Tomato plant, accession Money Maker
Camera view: tilt-top (135 deg); turntable rotation: 330 degrees
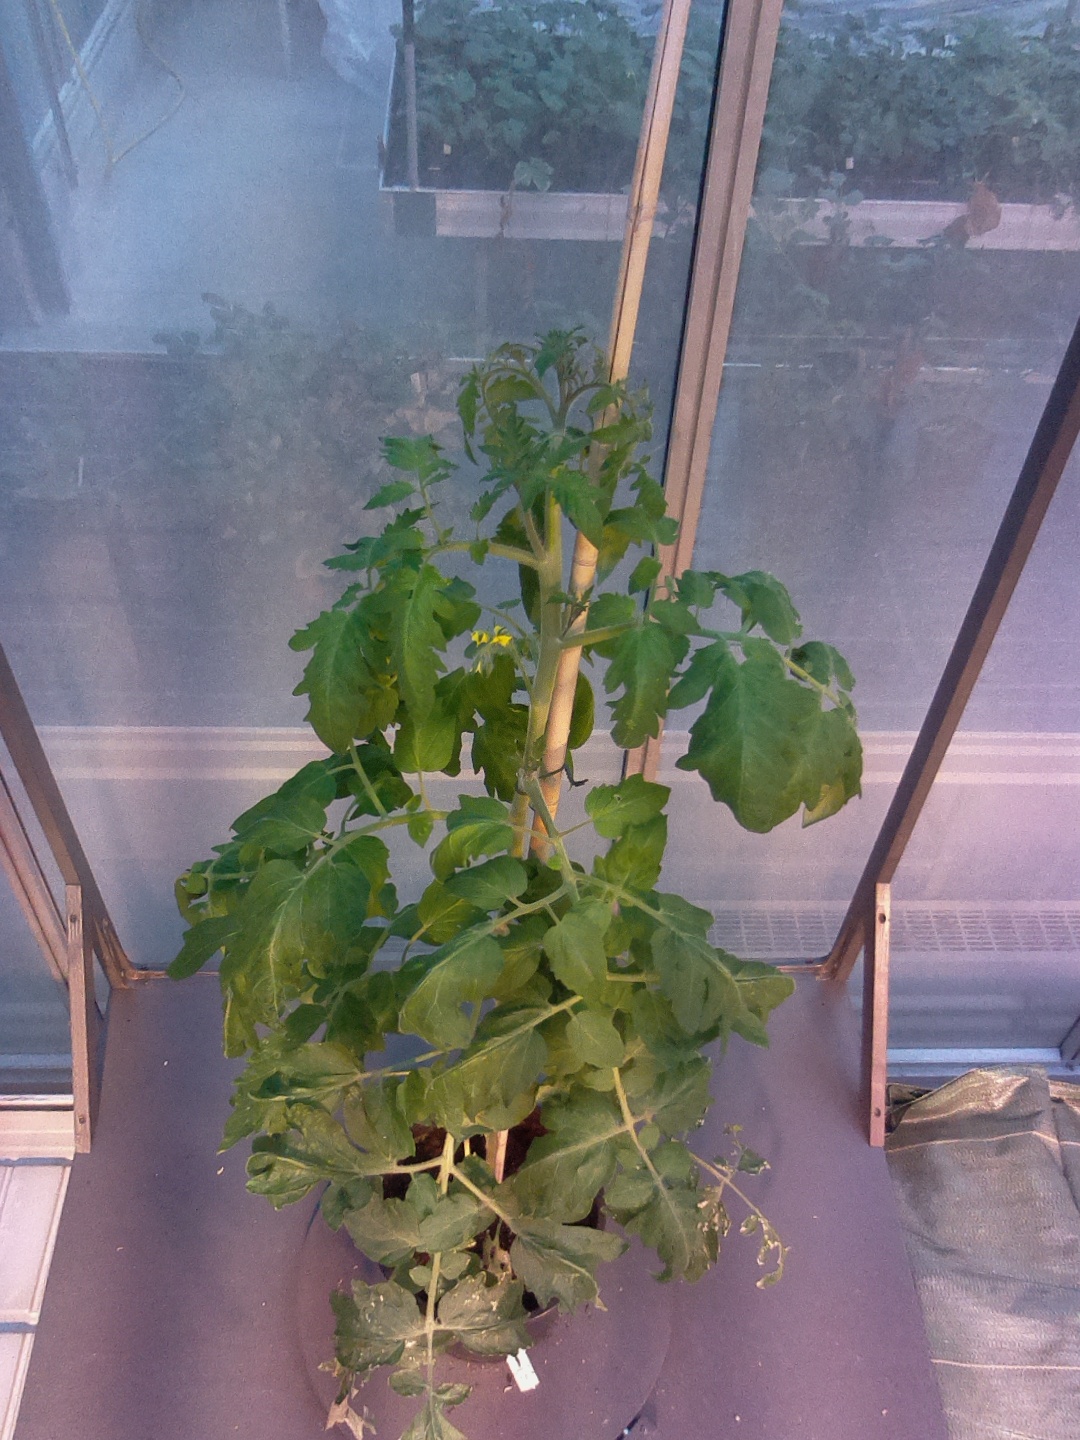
BBCH growth stage 60: First flowers open